Mizan (Dogu'a Tembien)

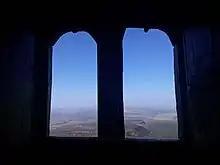
View from Debre Sema'it towards Abergele (woreda)

Arefa, at the western side of the tabia and end of the Tsilere ridge, is reputedly the birthplace of the Queen of Sheba. The inhabitants have many legends about her, that all play in and around the rugged mountains of Dog'ua Tembien (Arefa, Megesta, Gelebeda).